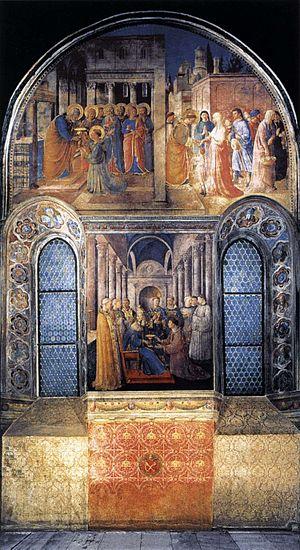
La chapelle Nicoline est une chapelle du palais du Vatican qui correspond à l'origine au cabinet de travail du pape Nicolas V, remarquable par les fresques de Fra Angelico exécutées entre 1447 et 1451.